Young Dolph

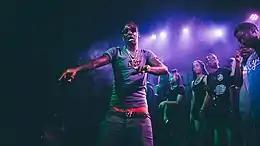
Young Dolph performing in 2017

In 2017, Young Dolph signed his cousin-by-marriage and fellow Memphis rapper Key Glock to his Paper Route Empire label, after the two had met at family gatherings. In 2018, they released the single "Major", which peaked at number 47 on the Hot R&B/Hip-Hop Songs chart. That same year, Young Dolph said that he had been offered a $22 million label deal which he turned down. Preferring to stay on his own independent label, Young Dolph stated, "It really was a good deal, a super good deal to tell you the truth. But it's just, I see something else".